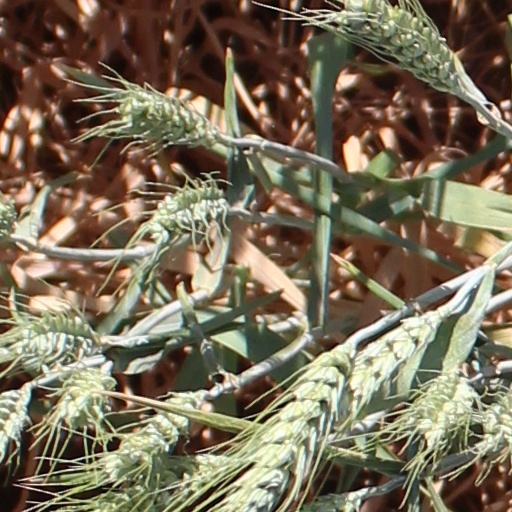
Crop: wheat